Bohemian Embassy

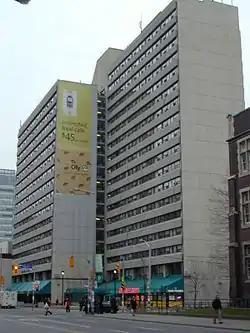
Eighteen-storey skyscraper constructed with a concrete exterior and rows of glass windows

Cullen, with partner Don Black, revived the Bohemian Embassy in December 1969, in the former premises of the Same restaurant, at Rochdale College, 341 Bloor Street West, at Huron Street. They planned to run a pilot program of two weeks, and then decide whether to re-open on a more permanent basis. Presentations included open poetry readings, a sitar performance, New Orleans jazz, a hootenanny with the Travellers, and a chamber-music performance that Cullen remembered as receiving a "terrible response". He also recalled receiving, on New Year's Eve, "gifts ... in the form of pills, of varying colours and dimensions", more consistent with Rochdale as a Toronto drug centre. Never wishing the venue to be associated with that part of the counterculture, this confirmed their decision to end the pilot and close this version of the Bohemian Embassy.